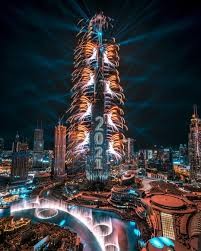
Landmark: Burj Khalifa